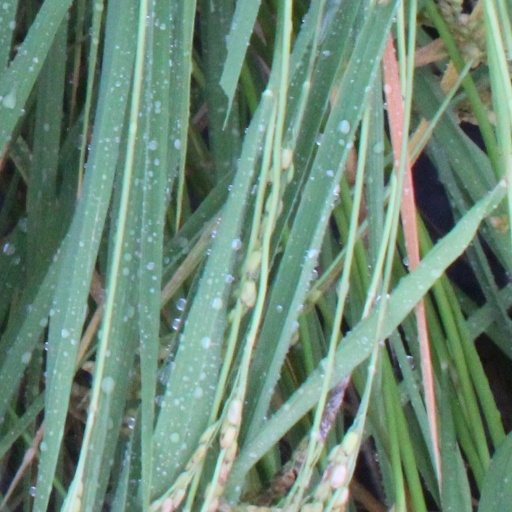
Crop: rice